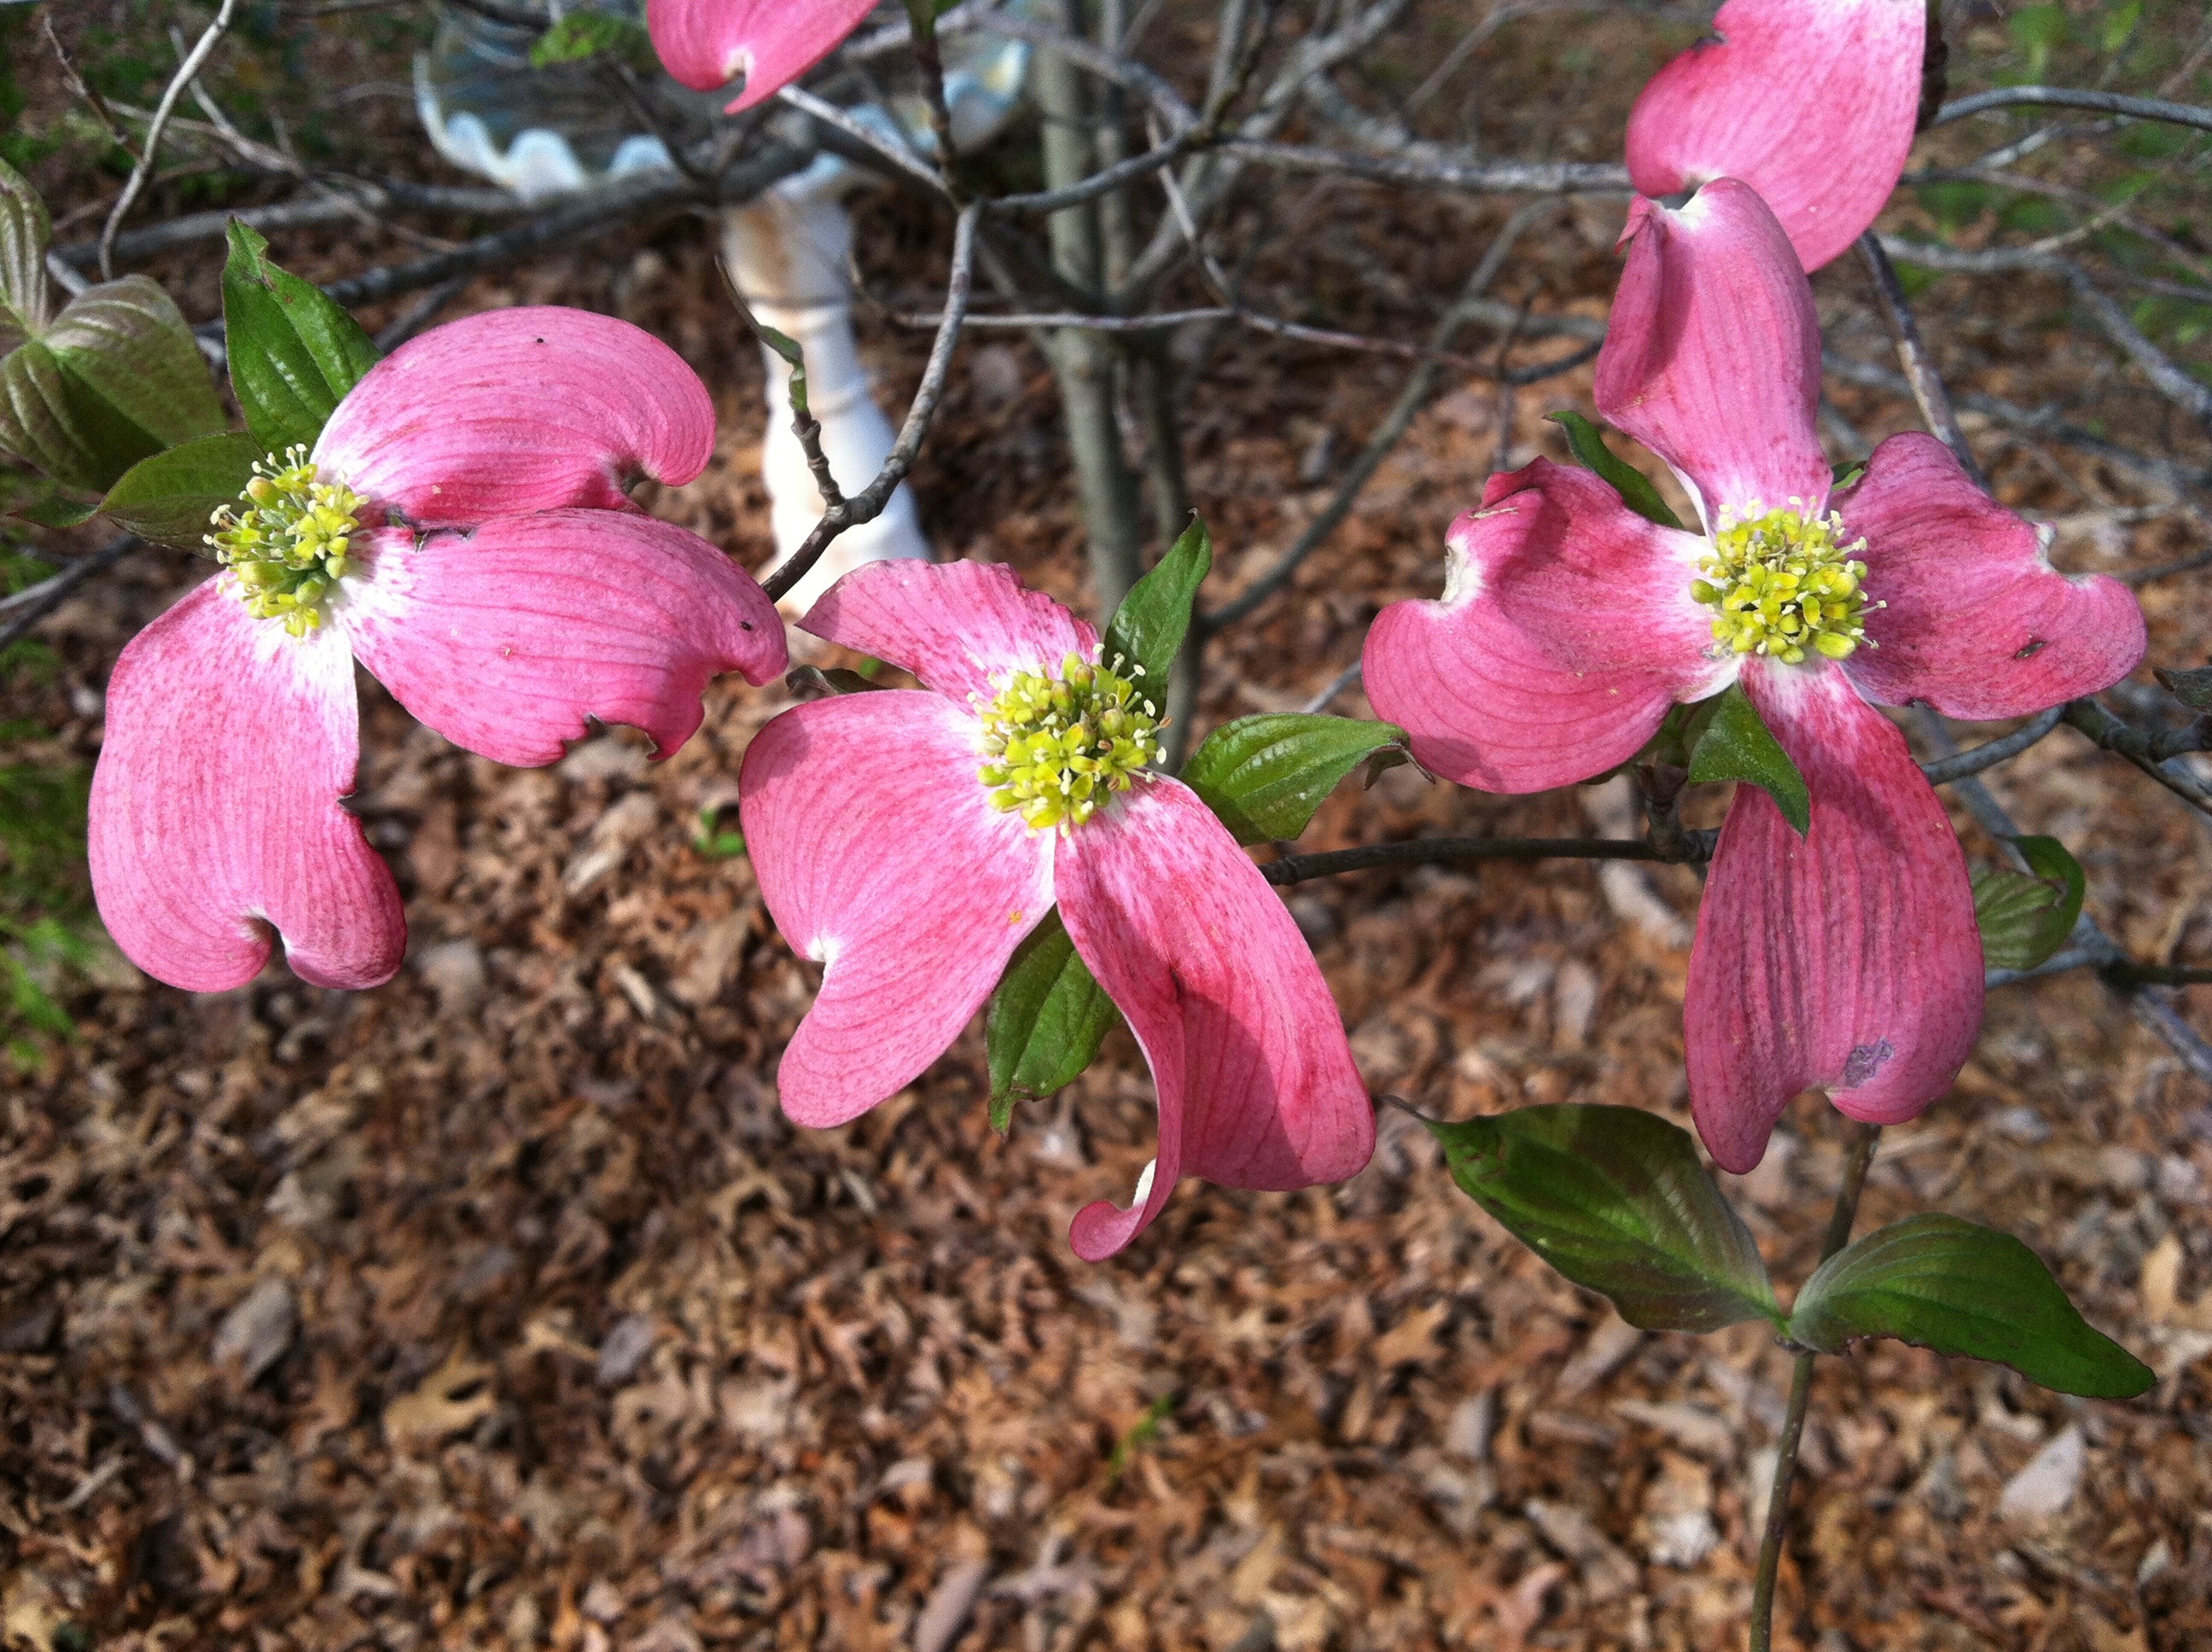
blossom, plant, stem, leaf, flower, petal, bloom, floral, environment, herb, natural, botany, agriculture, flora, botanical, wildflower, outdoors, vegetation, shrub, horticulture, organic, flowering plant, land plant, dogwood blossoms, pink dogwood, spring dogwood